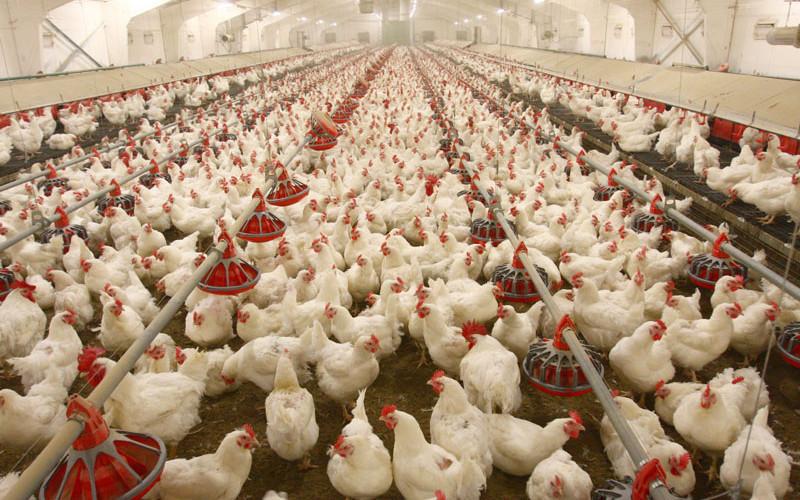
Eneo la ndani lililotengenezwa kwa ustadi, lenye mkusanyiko wa mifugo aina ya kuku pamoja na vyombo vinavyotumika kwa ajili ya  marisho ya mifugo hiyo, ikuashiria kuwa ni eneo linalotumika kwa ajili ya ufugaji wa viwanda.